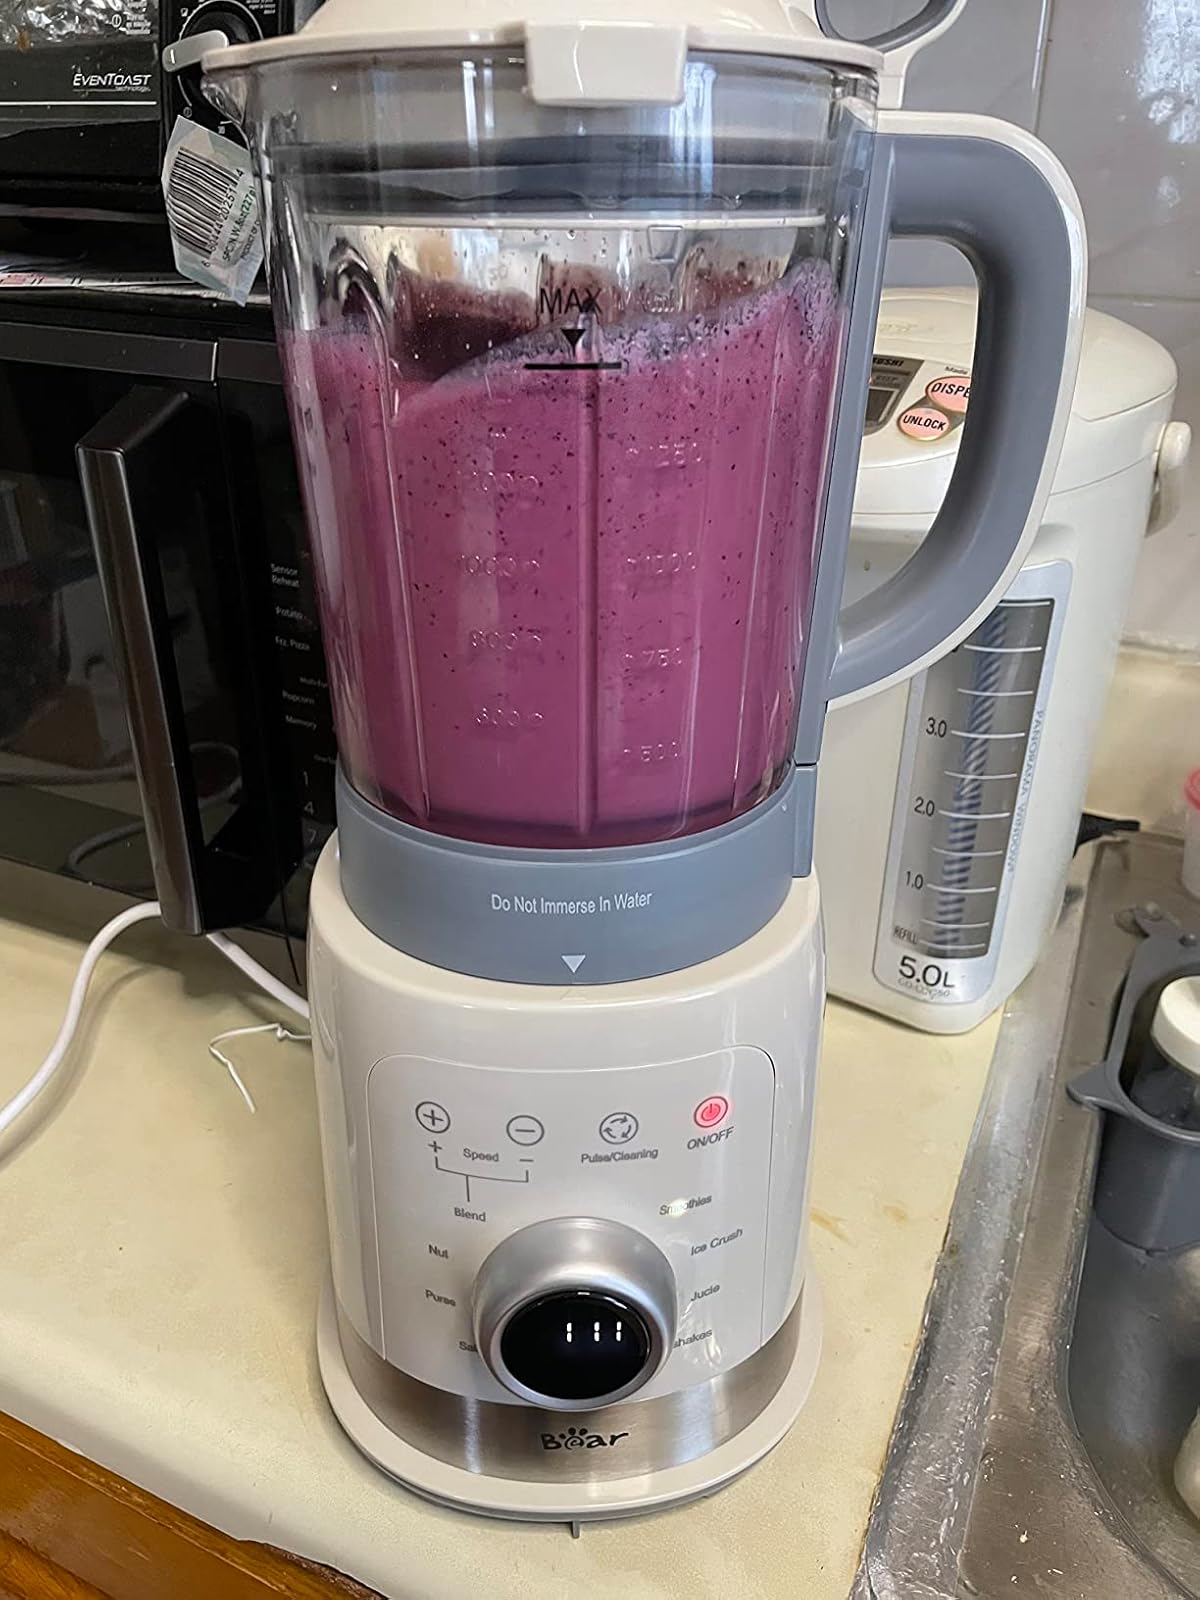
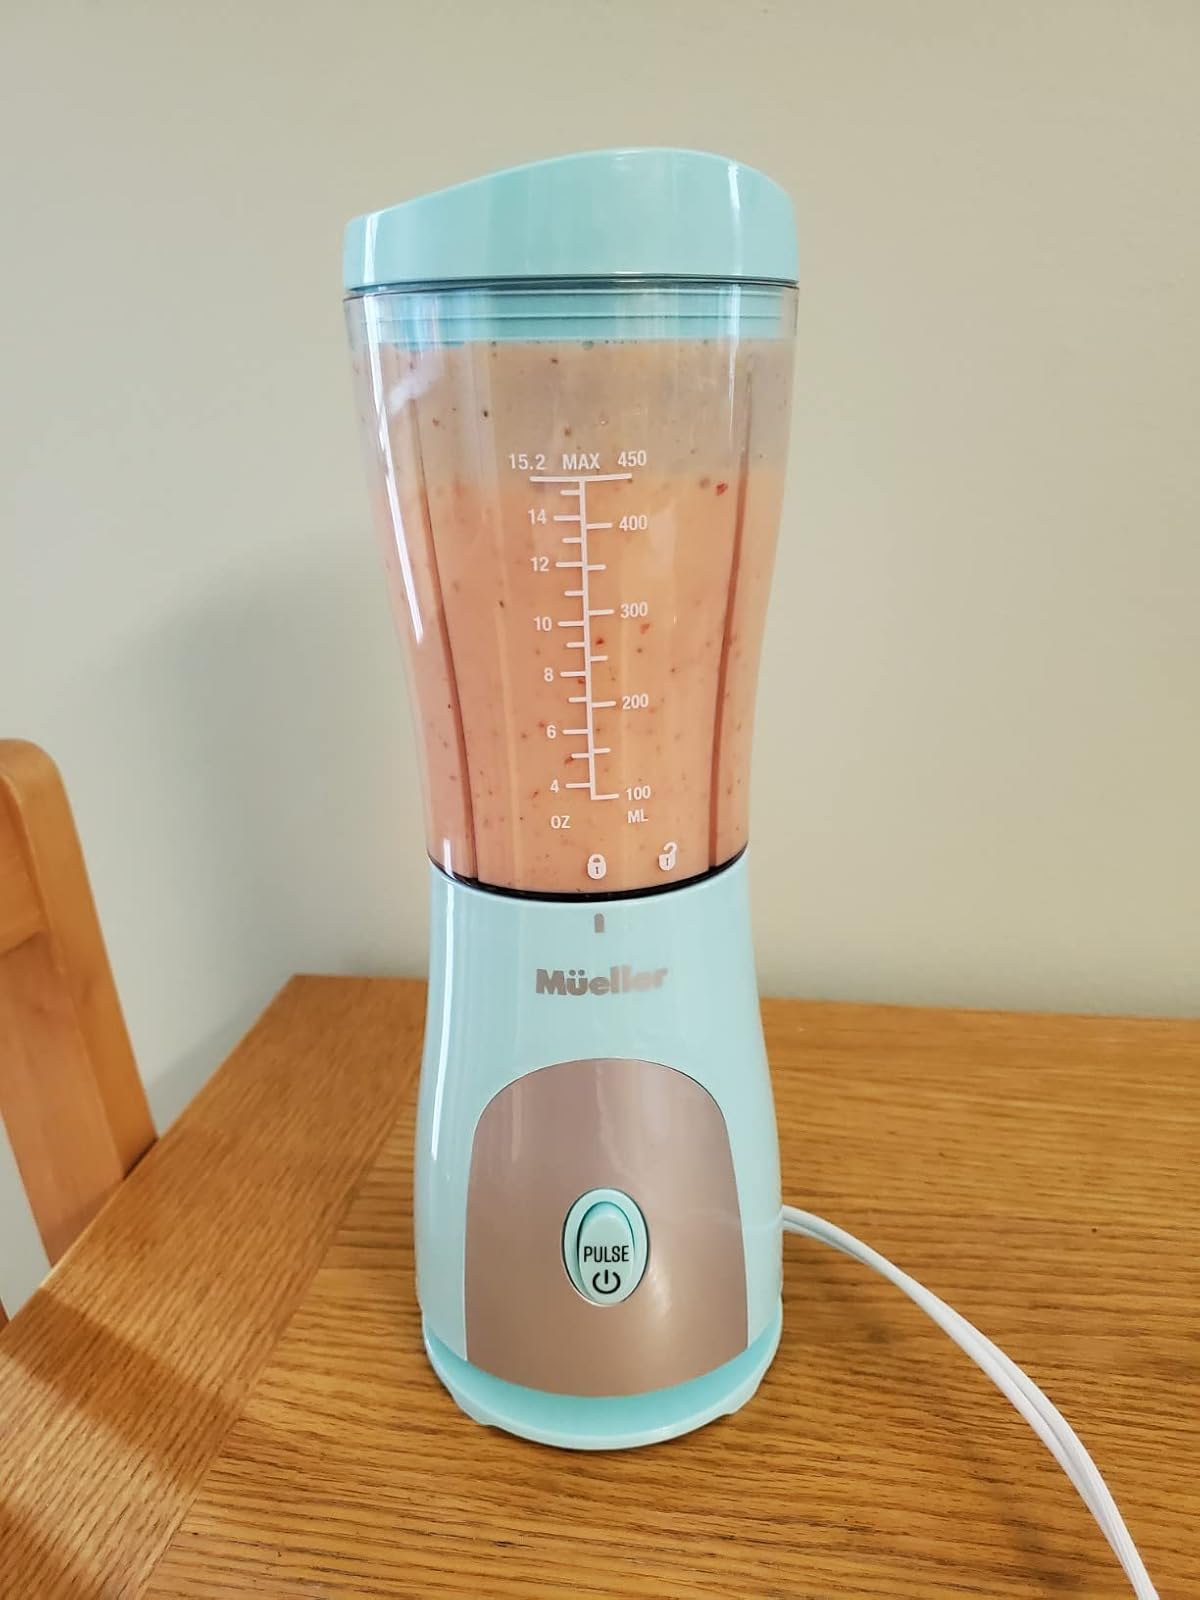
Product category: items_blender
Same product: no